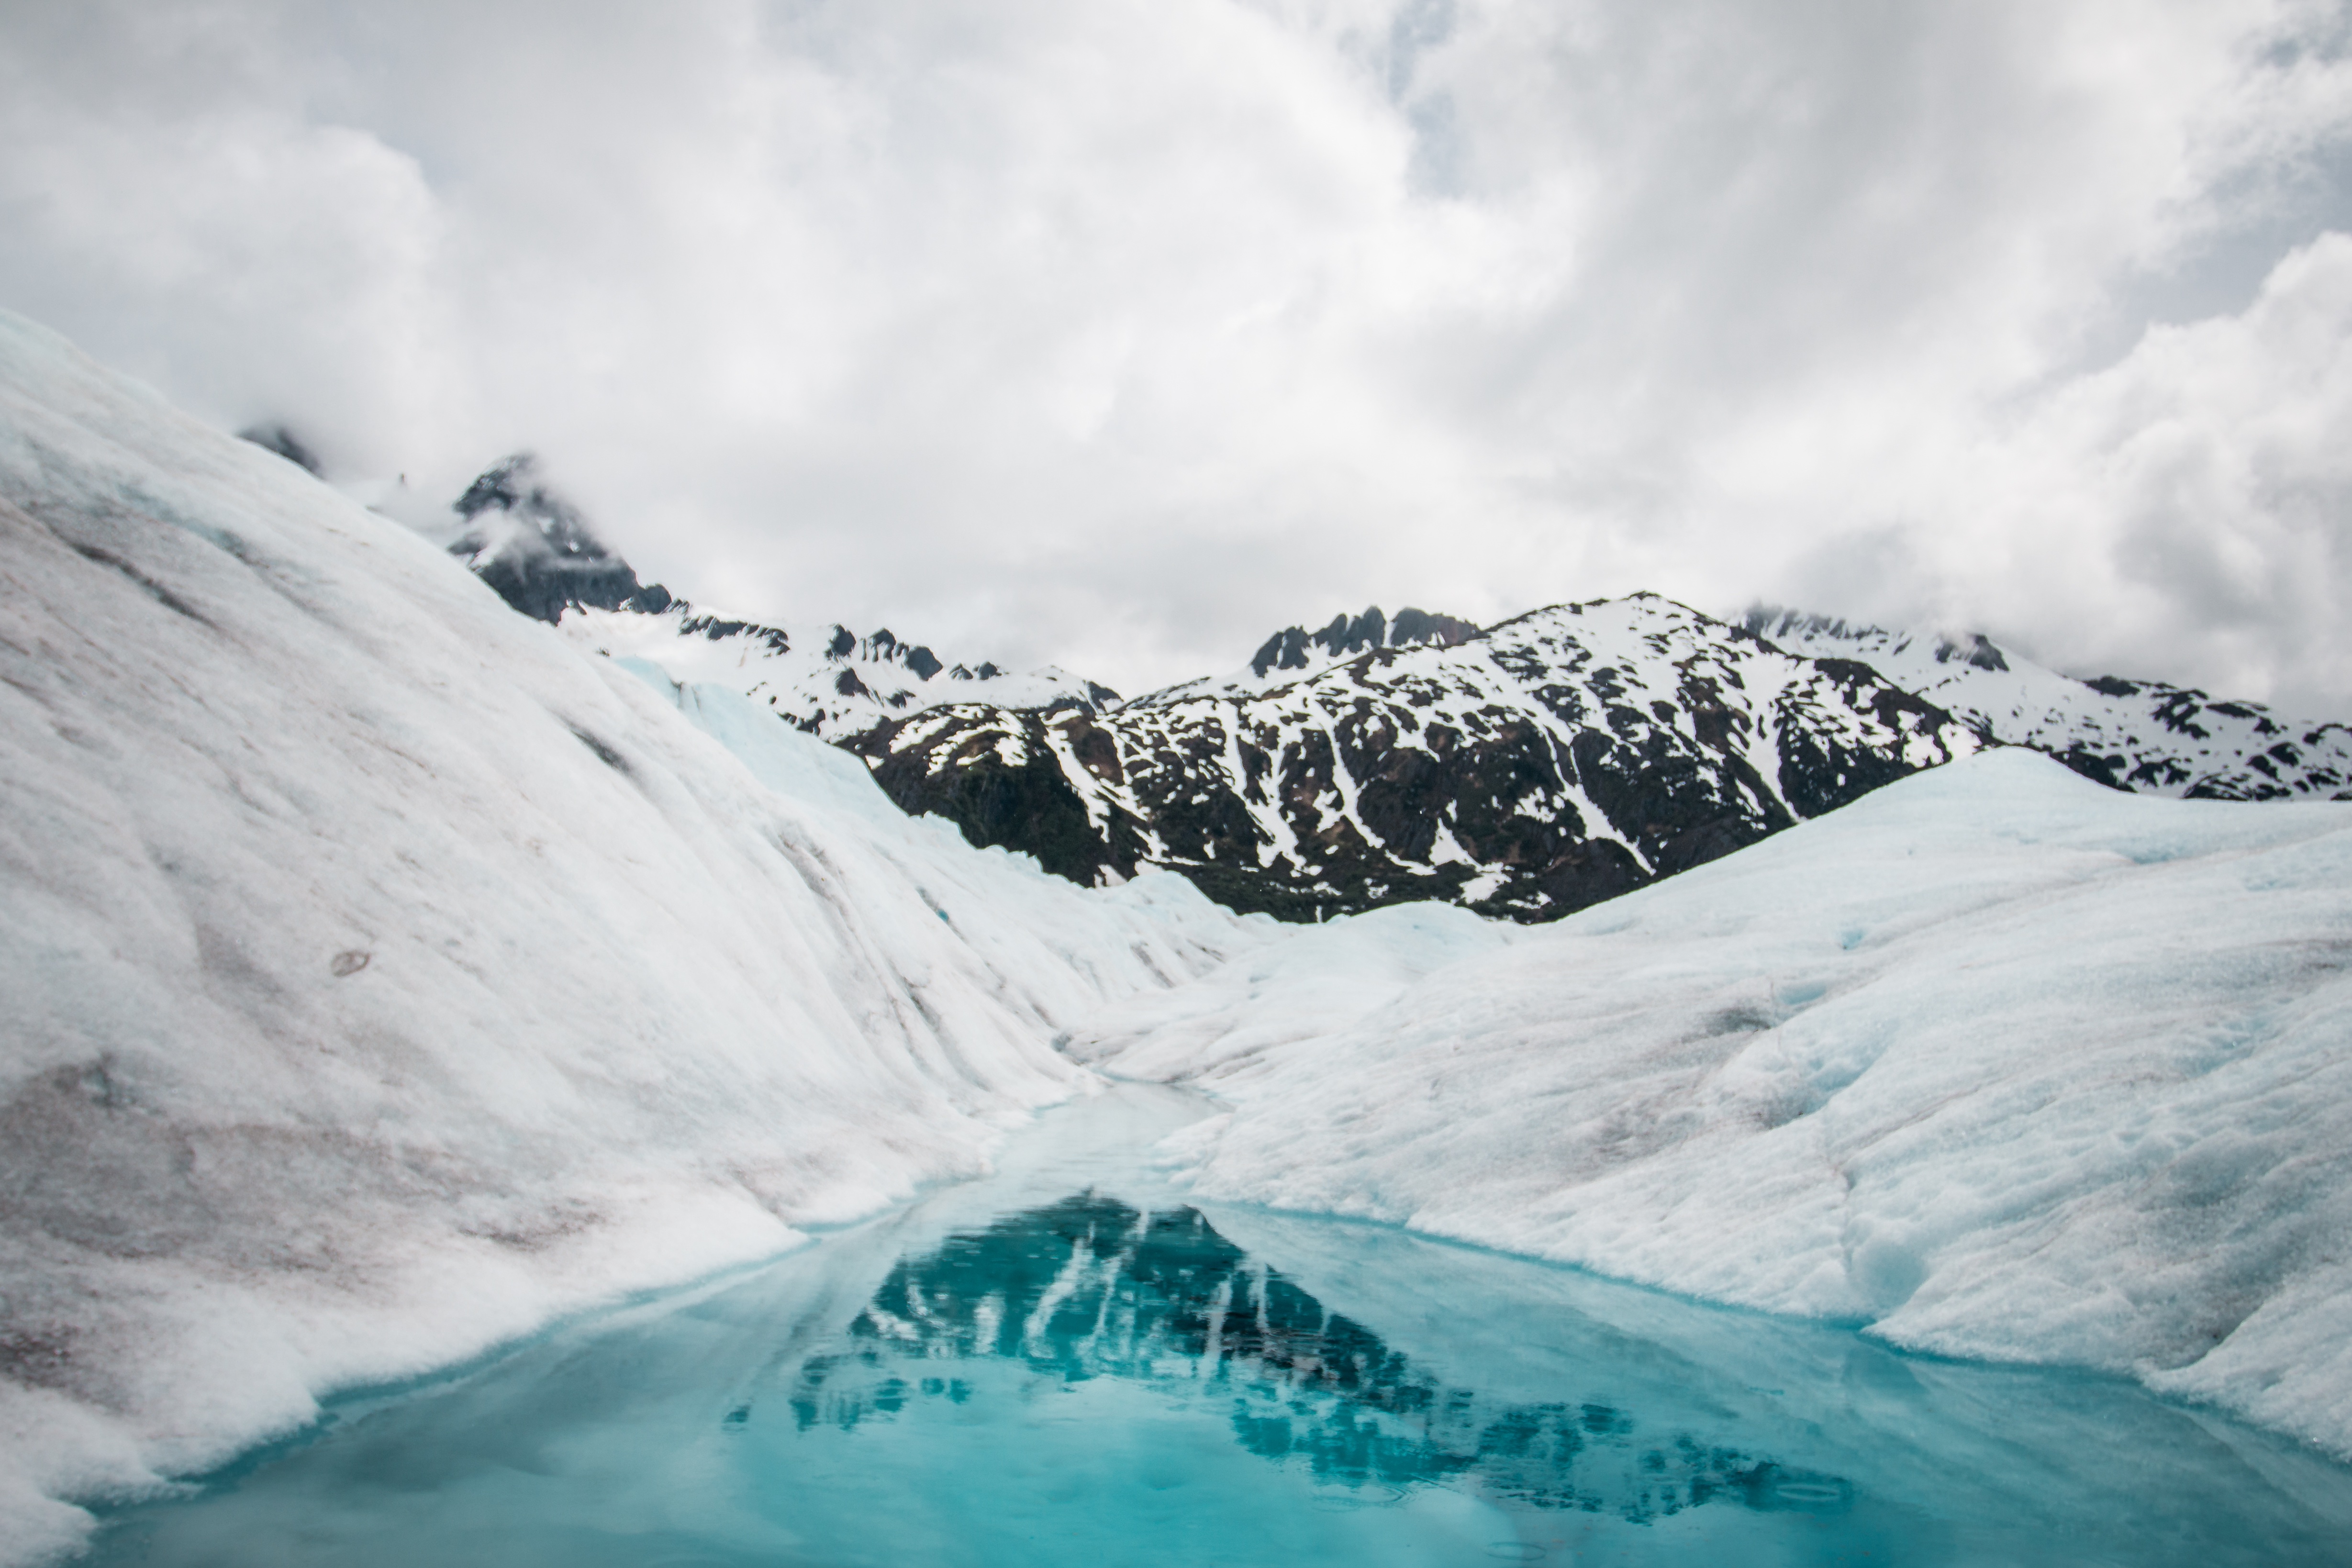
mountain, snow, winter, mountain range, ice, glacier, arctic, landform, arctic ocean, geographical feature, glacial landform, geological phenomenon, ice cap